Asia Express (horse)

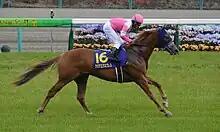
Asia Express in April 2014

Asia Express (foaled 9 February 2011) is an American-bred, Japan-based Thoroughbred racehorse and sire. He was bred in Florida and exported as a two-year-old to Japan where he began his career on dirt and won two races before switching to turf to win the Asahi Hai Futurity Stakes. At the end of the year he was the top-rated juvenile in Japan and took the JRA Award for Best Two-Year-Old Colt. In the following year he was beaten in the Spring Stakes and the Satsuki Sho before reverting to dirt and winning the Leopard Stakes. He raced sporadically over the next two seasons but never won again.